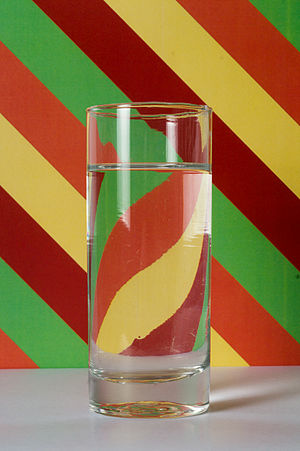
Refraktion
Refraktion.
Bølgefænomener bevæger sig med en hastighed der afhænger af det medium, bølgerne færdes i. Bevæger en plan bølge sig fra et område med én udbredelseshastighed til et andet område med en anden udbredelseshastighed, ændres bølgens udbredelsesretning som følge af et fænomen der kaldes refraktion eller brydning.